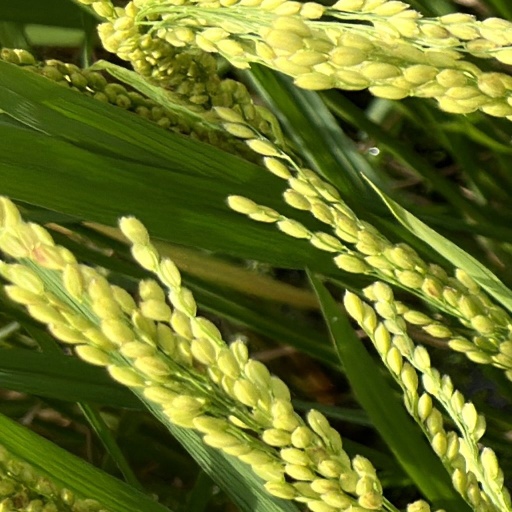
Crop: rice